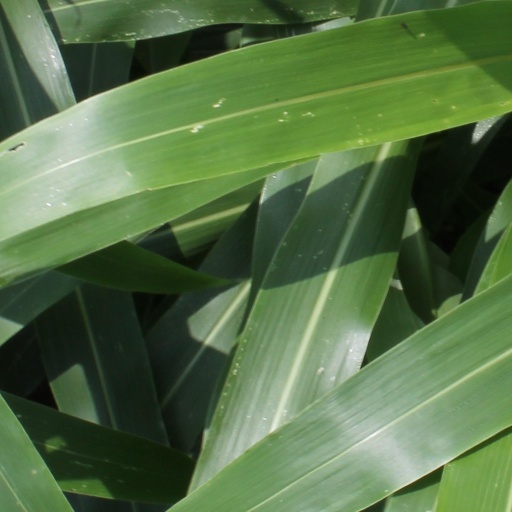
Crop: sorghum